Civil Society Coalition on Climate Change

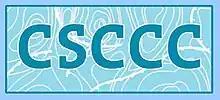
The Civil Society Coalition on Climate Change

The Civil Society Coalition on Climate Change (CSCCC) is an entity that maintains a website and describes itself as a global group of non-profit organizations with a mission of "seek[ing] to educate the public about the science and economics of climate change in an impartial manner." The Coalition identifies its membership as including 60 independent nonprofit organisations from 40 countries "who share a commitment to improving public understanding about a range of public policy issues." It calls itself "a free-market alternative to mainstream environmentalism." An Indian news media report states that it was founded by the International Policy Network, a London-based organization that receives support from ExxonMobil.